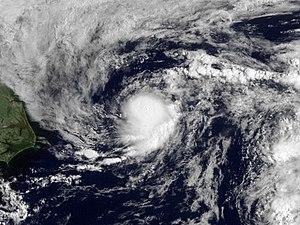
La dépression tropicale Un a été le premier système tropical de la saison 2009 des ouragans de l'Atlantique. Elle s'est formée le 28 mai soit avant le début officiel de la saison. C'était la troisième année consécutive que cela survenait et le troisième trio d'années à le faire.
La saison cyclonique 2009 dans l'océan Atlantique nord est une série modérée de cyclones tropicaux formés depuis l'océan Atlantique. Bien que la dépression tropicale Un se soit formée le 28 mai 2009, la saison débute officiellement le 1ᵉʳ juin 2009 et se termine le 30 novembre. Le dernier cyclone de la saison, Ouragan Ida se dissipe le 10 novembre. La saison 2009 recense un total de deux dépressions tropicales, sept tempêtes tropicales, un ouragan de catégorie 2 et deux ouragans majeurs. L'inactivité saisonnière est due au développement d'un événement El Niño modéré dans le Pacifique. Celui-ci amène des conditions défavorables à la formation de cyclones tropicaux au-dessus de l'Atlantique nord. Cette saison égalise provisoirement, en attendant la fin définitive et la ré-analyse de la saison, le record du plus faible nombre d'ouragans. Malgré tout, quatre cyclones ont affecté les terres, ce qui n'est pas négligeable au vu de la faible activité : l’ouragan Bill qui a atteint la catégorie 4 de l’échelle de Saffir-Simpson, Fred la catégorie 3, Ida la catégorie 2 et la tempête tropicale Danny.